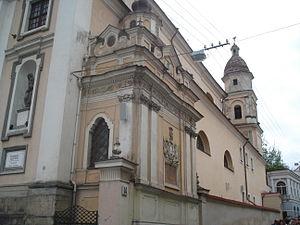
L'église Sainte-Thérèse est une église paroissiale catholique de style baroque, située au sud de la vieille ville de Vilnius, à proximité de la porte de l'Aurore et du monastère orthodoxe du Saint-Esprit.